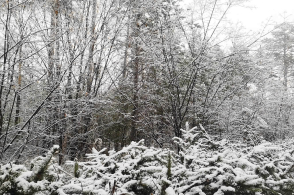
Weather: snow or frosty